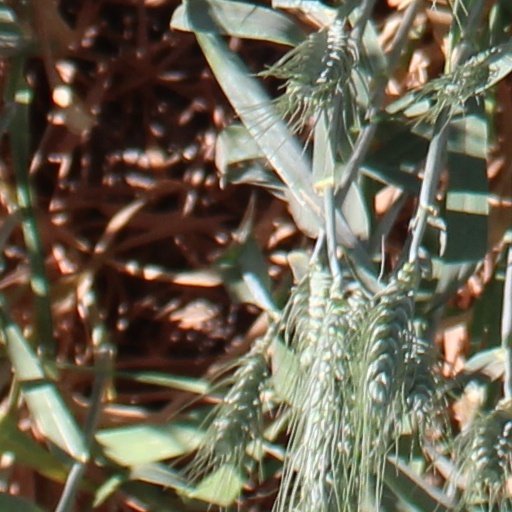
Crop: wheat